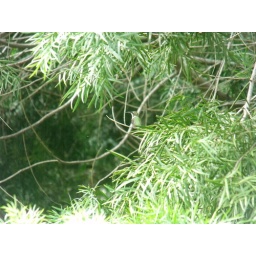
hummingbird perched in tree showing its green feathers